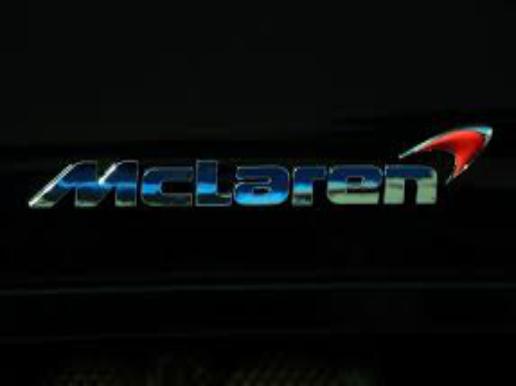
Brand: mclaren
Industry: Transportation